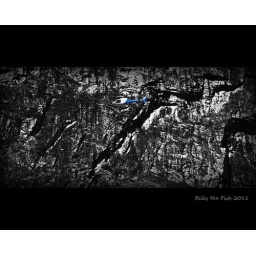
A re-visit to an old pic - thought it may look good in a stark black and white background.